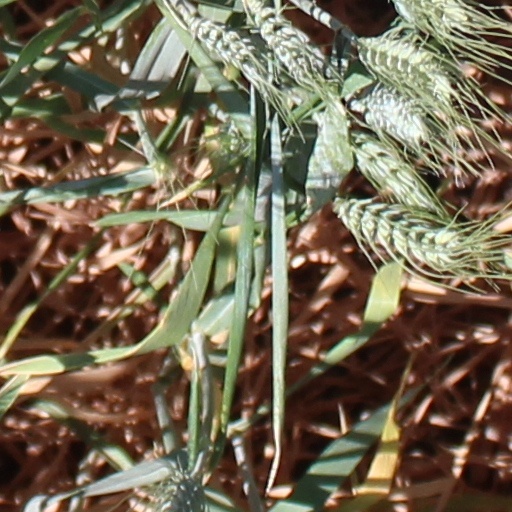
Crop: wheat